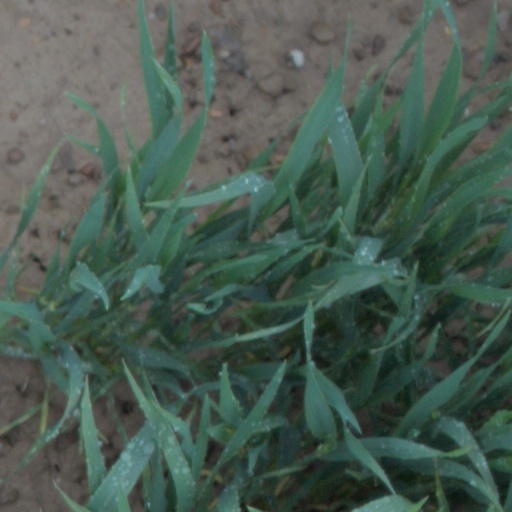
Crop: wheat